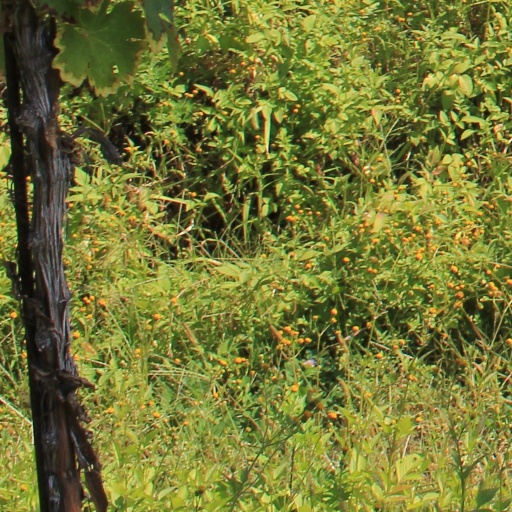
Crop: grape